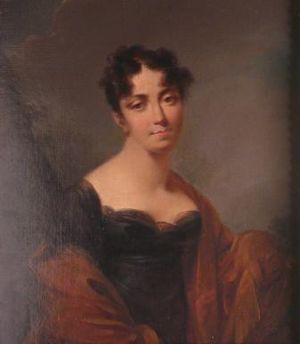
Anasthasie Émilie Guignard de Saint-Priest, fille du diplomate et homme d'Etat français François-Emmanuel Guignard de Saint-Priest (1735-1821). Elle épousa Ange Jean Michel Bonaventure, marquis de Dax d'Axat (1767-1847).
Ange-Jean-Michel-Bonaventure de Dax, marquis d'Axat était un militaire et homme politique français. Fils de Jean Dax, chevalier de Cessales et de Thérèse de Chiavary, il appartenait à la Famille Dax, une très ancienne famille de Carcassonne, anoblie en 1457 par lettres patentes du roi Charles VII qui nous sont parvenues, qui donna plusieurs consuls de la Cité au XVᵉ siècle.